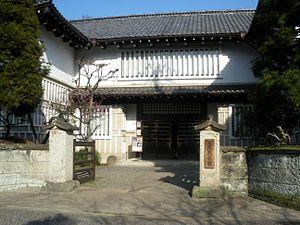
Le musée d'artisanat folklorique japonais situé à Meguro, Tokyo, Japon, est consacré à l'artisanat des gens ordinaires.